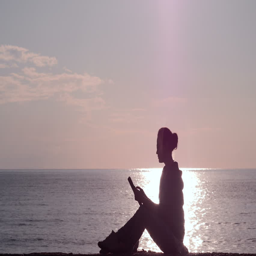
woman using a tablet on the beach during sunset